Russian passport

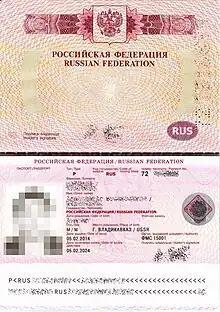
Data page and signature page of a biometric international passport (2014)

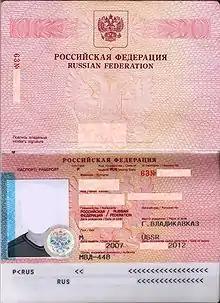
Data page and signature page of a non-biometric international passport (2007)

Each passport has a data page and a signature page. A data page has a visual zone and a machine-readable zone. The visual zone has a digitized photograph of the passport holder, data about the passport, and data about the passport owner: